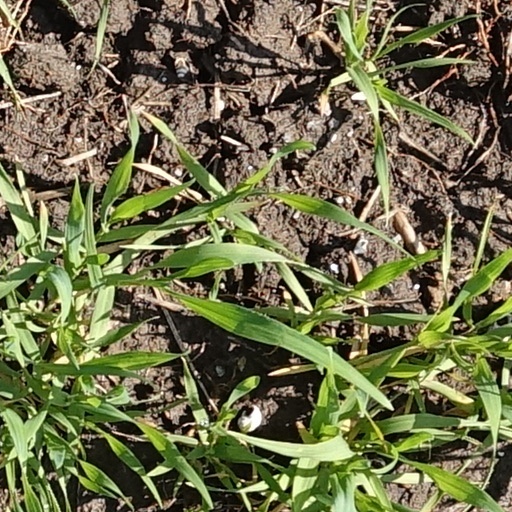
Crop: wheat